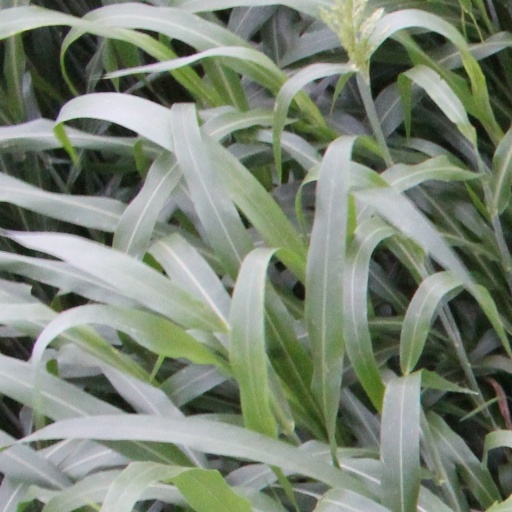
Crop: sorghum